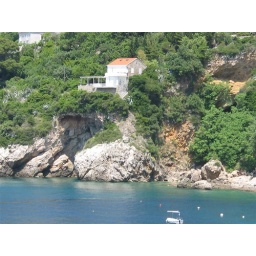
stone house with red tiled roof between cypresses by adriatic sea